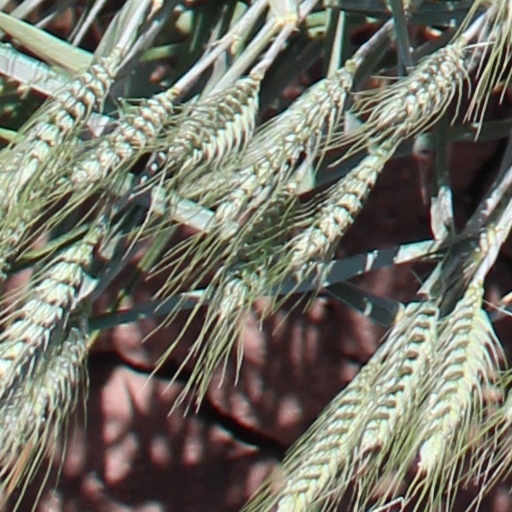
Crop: wheat